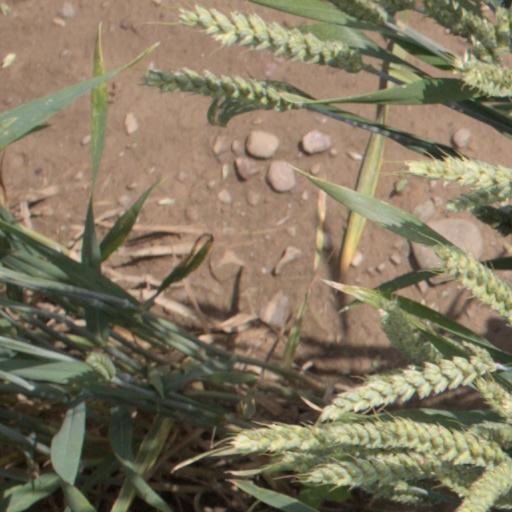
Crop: wheat